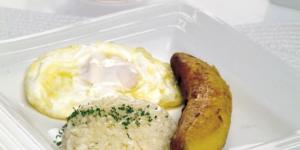
huevos fritos a la cubana